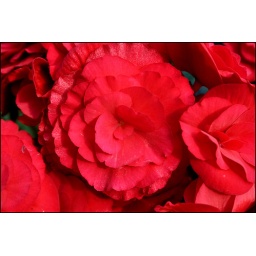
red flowers at longwood gardens when everything was decorated for christmas, this was taken somewhere in the conservatory